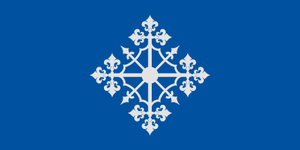
La municipalité d'Aglona est un novads de Lettonie, situé dans la région de Latgale. En 2010, sa population est de 4 476 habitants. Le centre administratif du novads est le village d'Aglona, connu pour sa basilique.